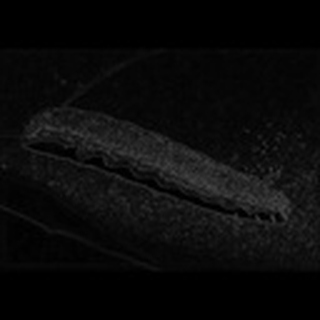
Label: cotton_army_worm